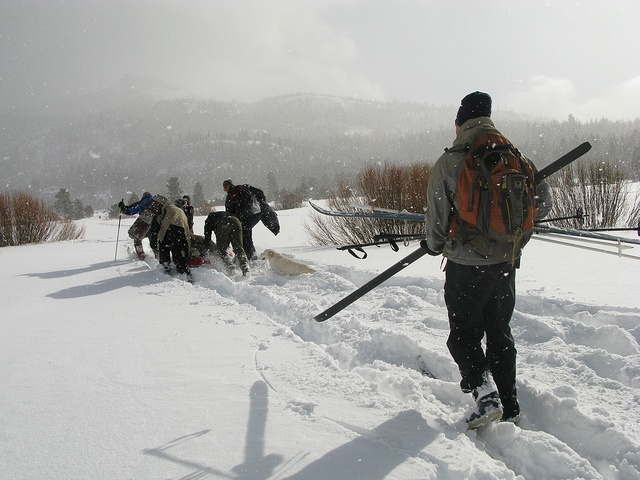
a person holding skis walking on a snowy surface
A group of people in the snow with skis.
A ski patrol transporting an injured skier through deep snow.
Several people walking in the snow, some carrying skis.
People pushing a sled and a man walking with skis.